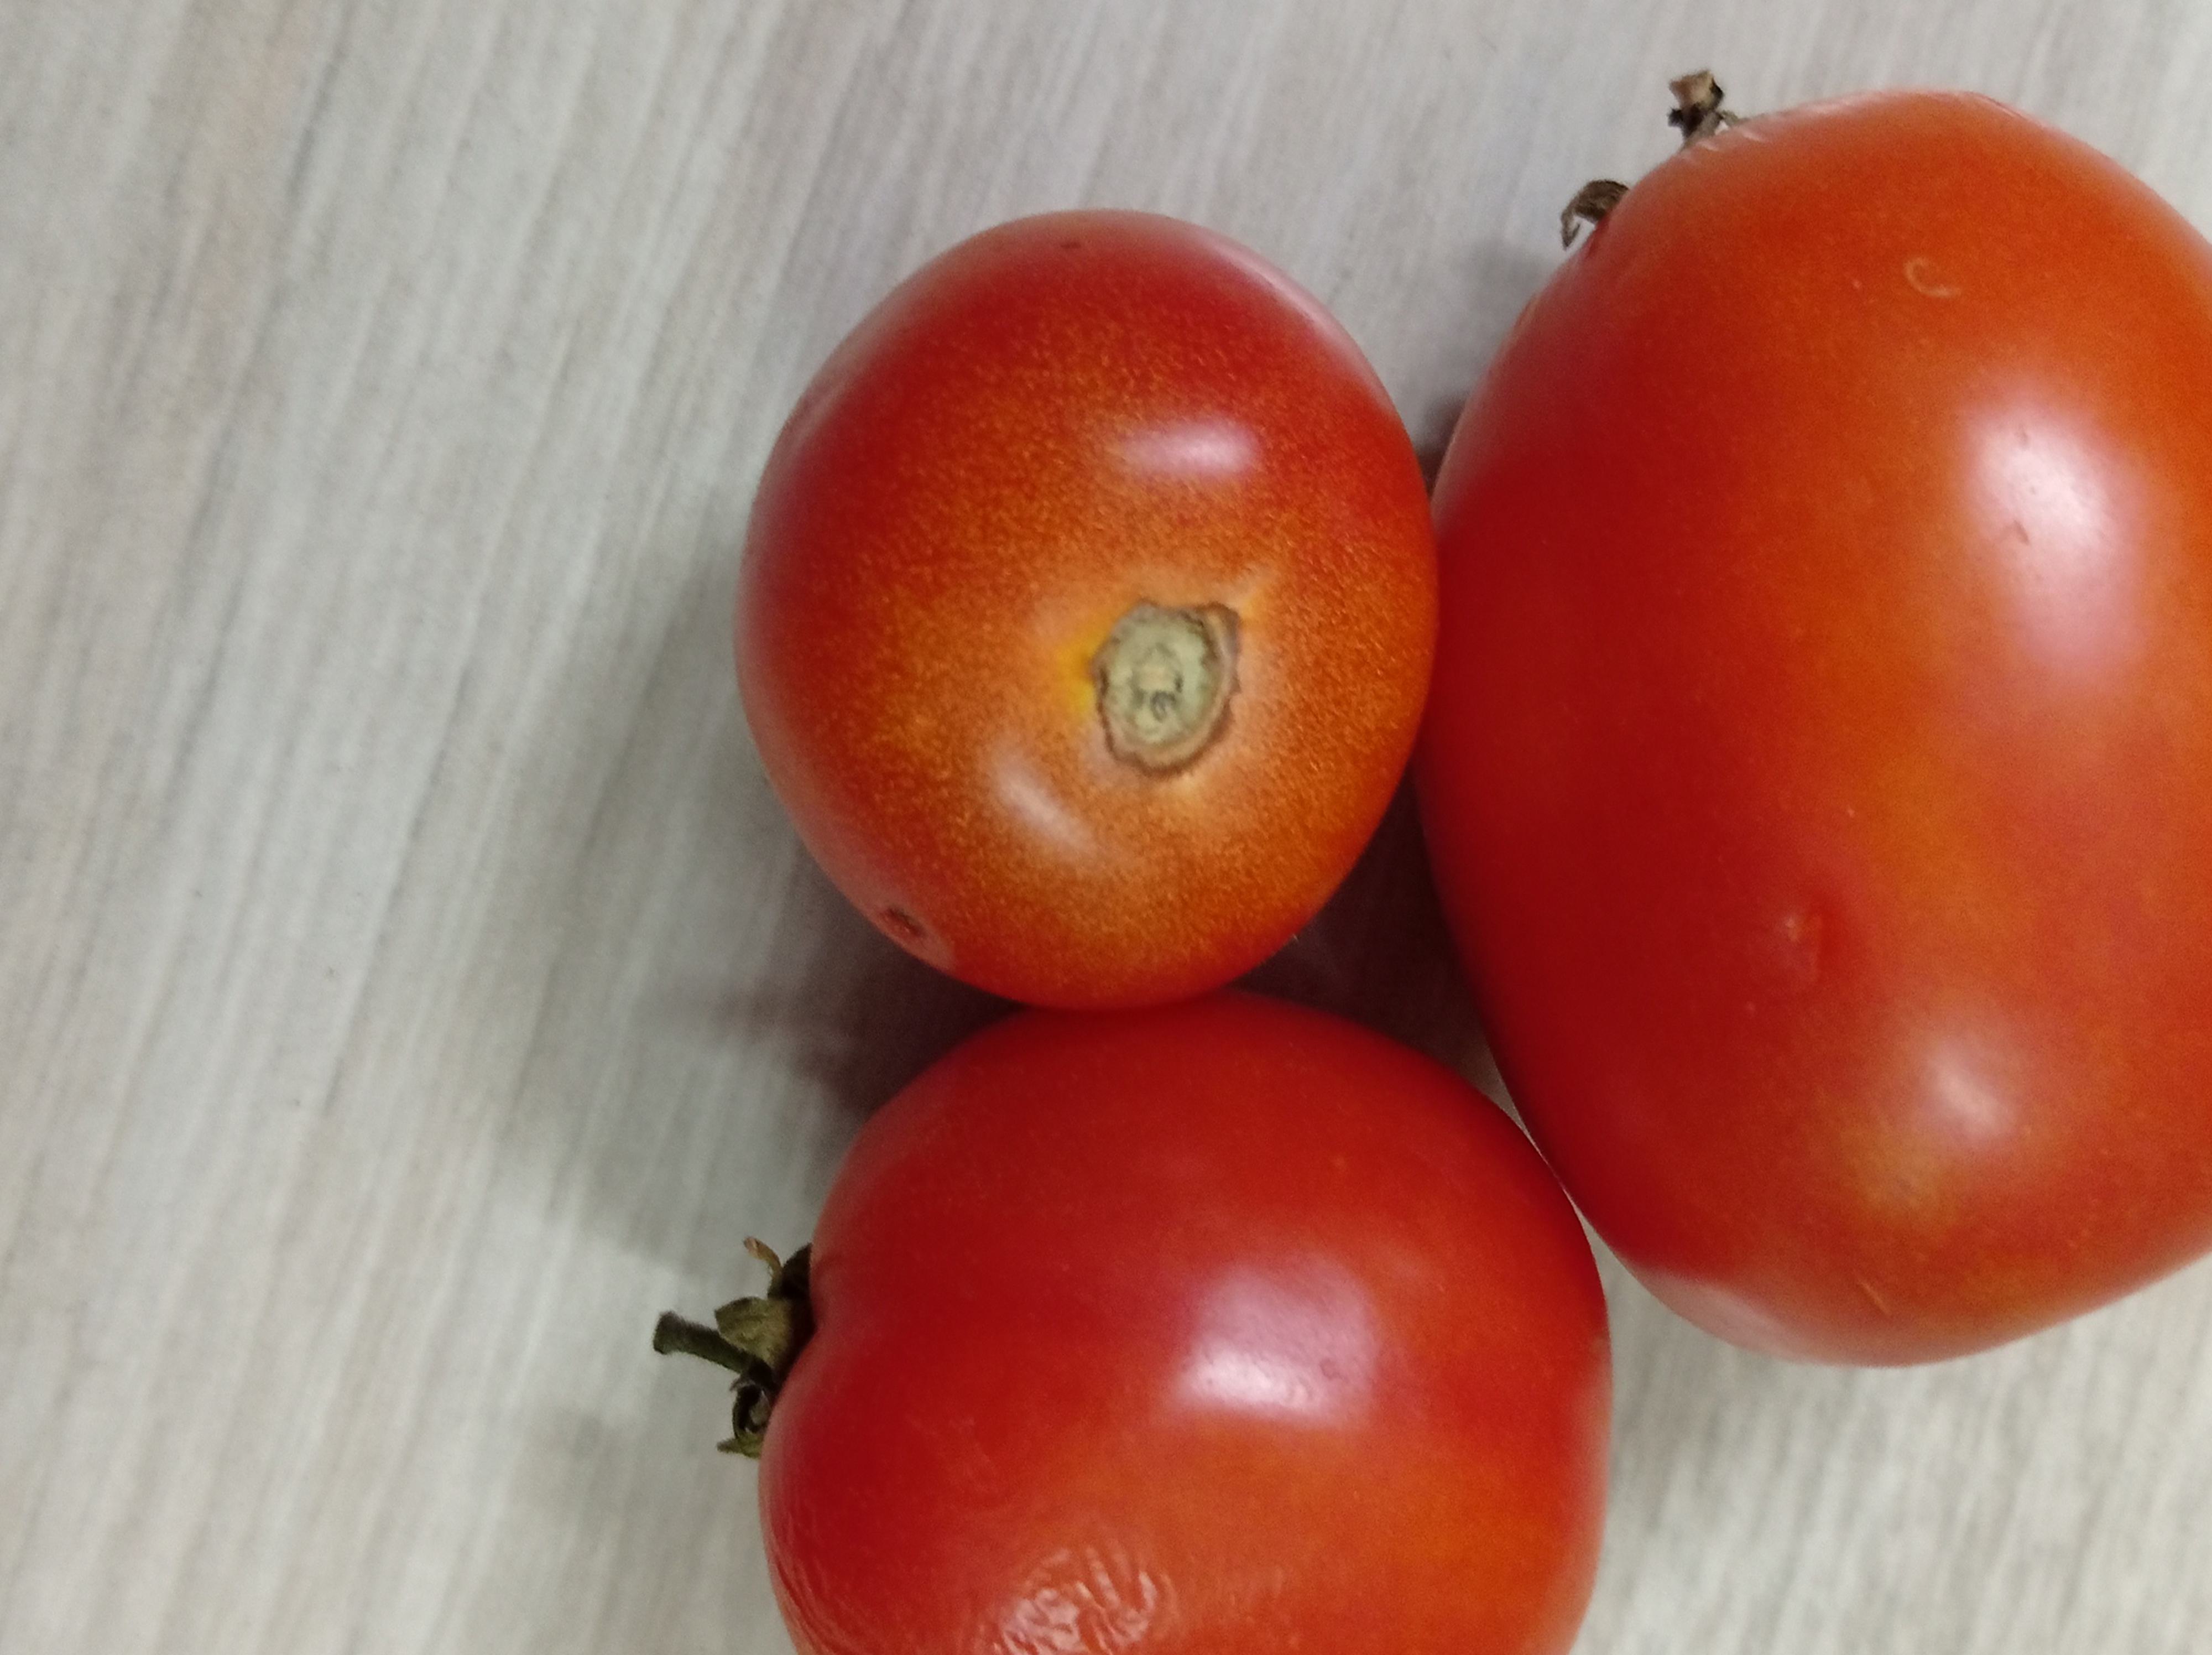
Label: Fresh